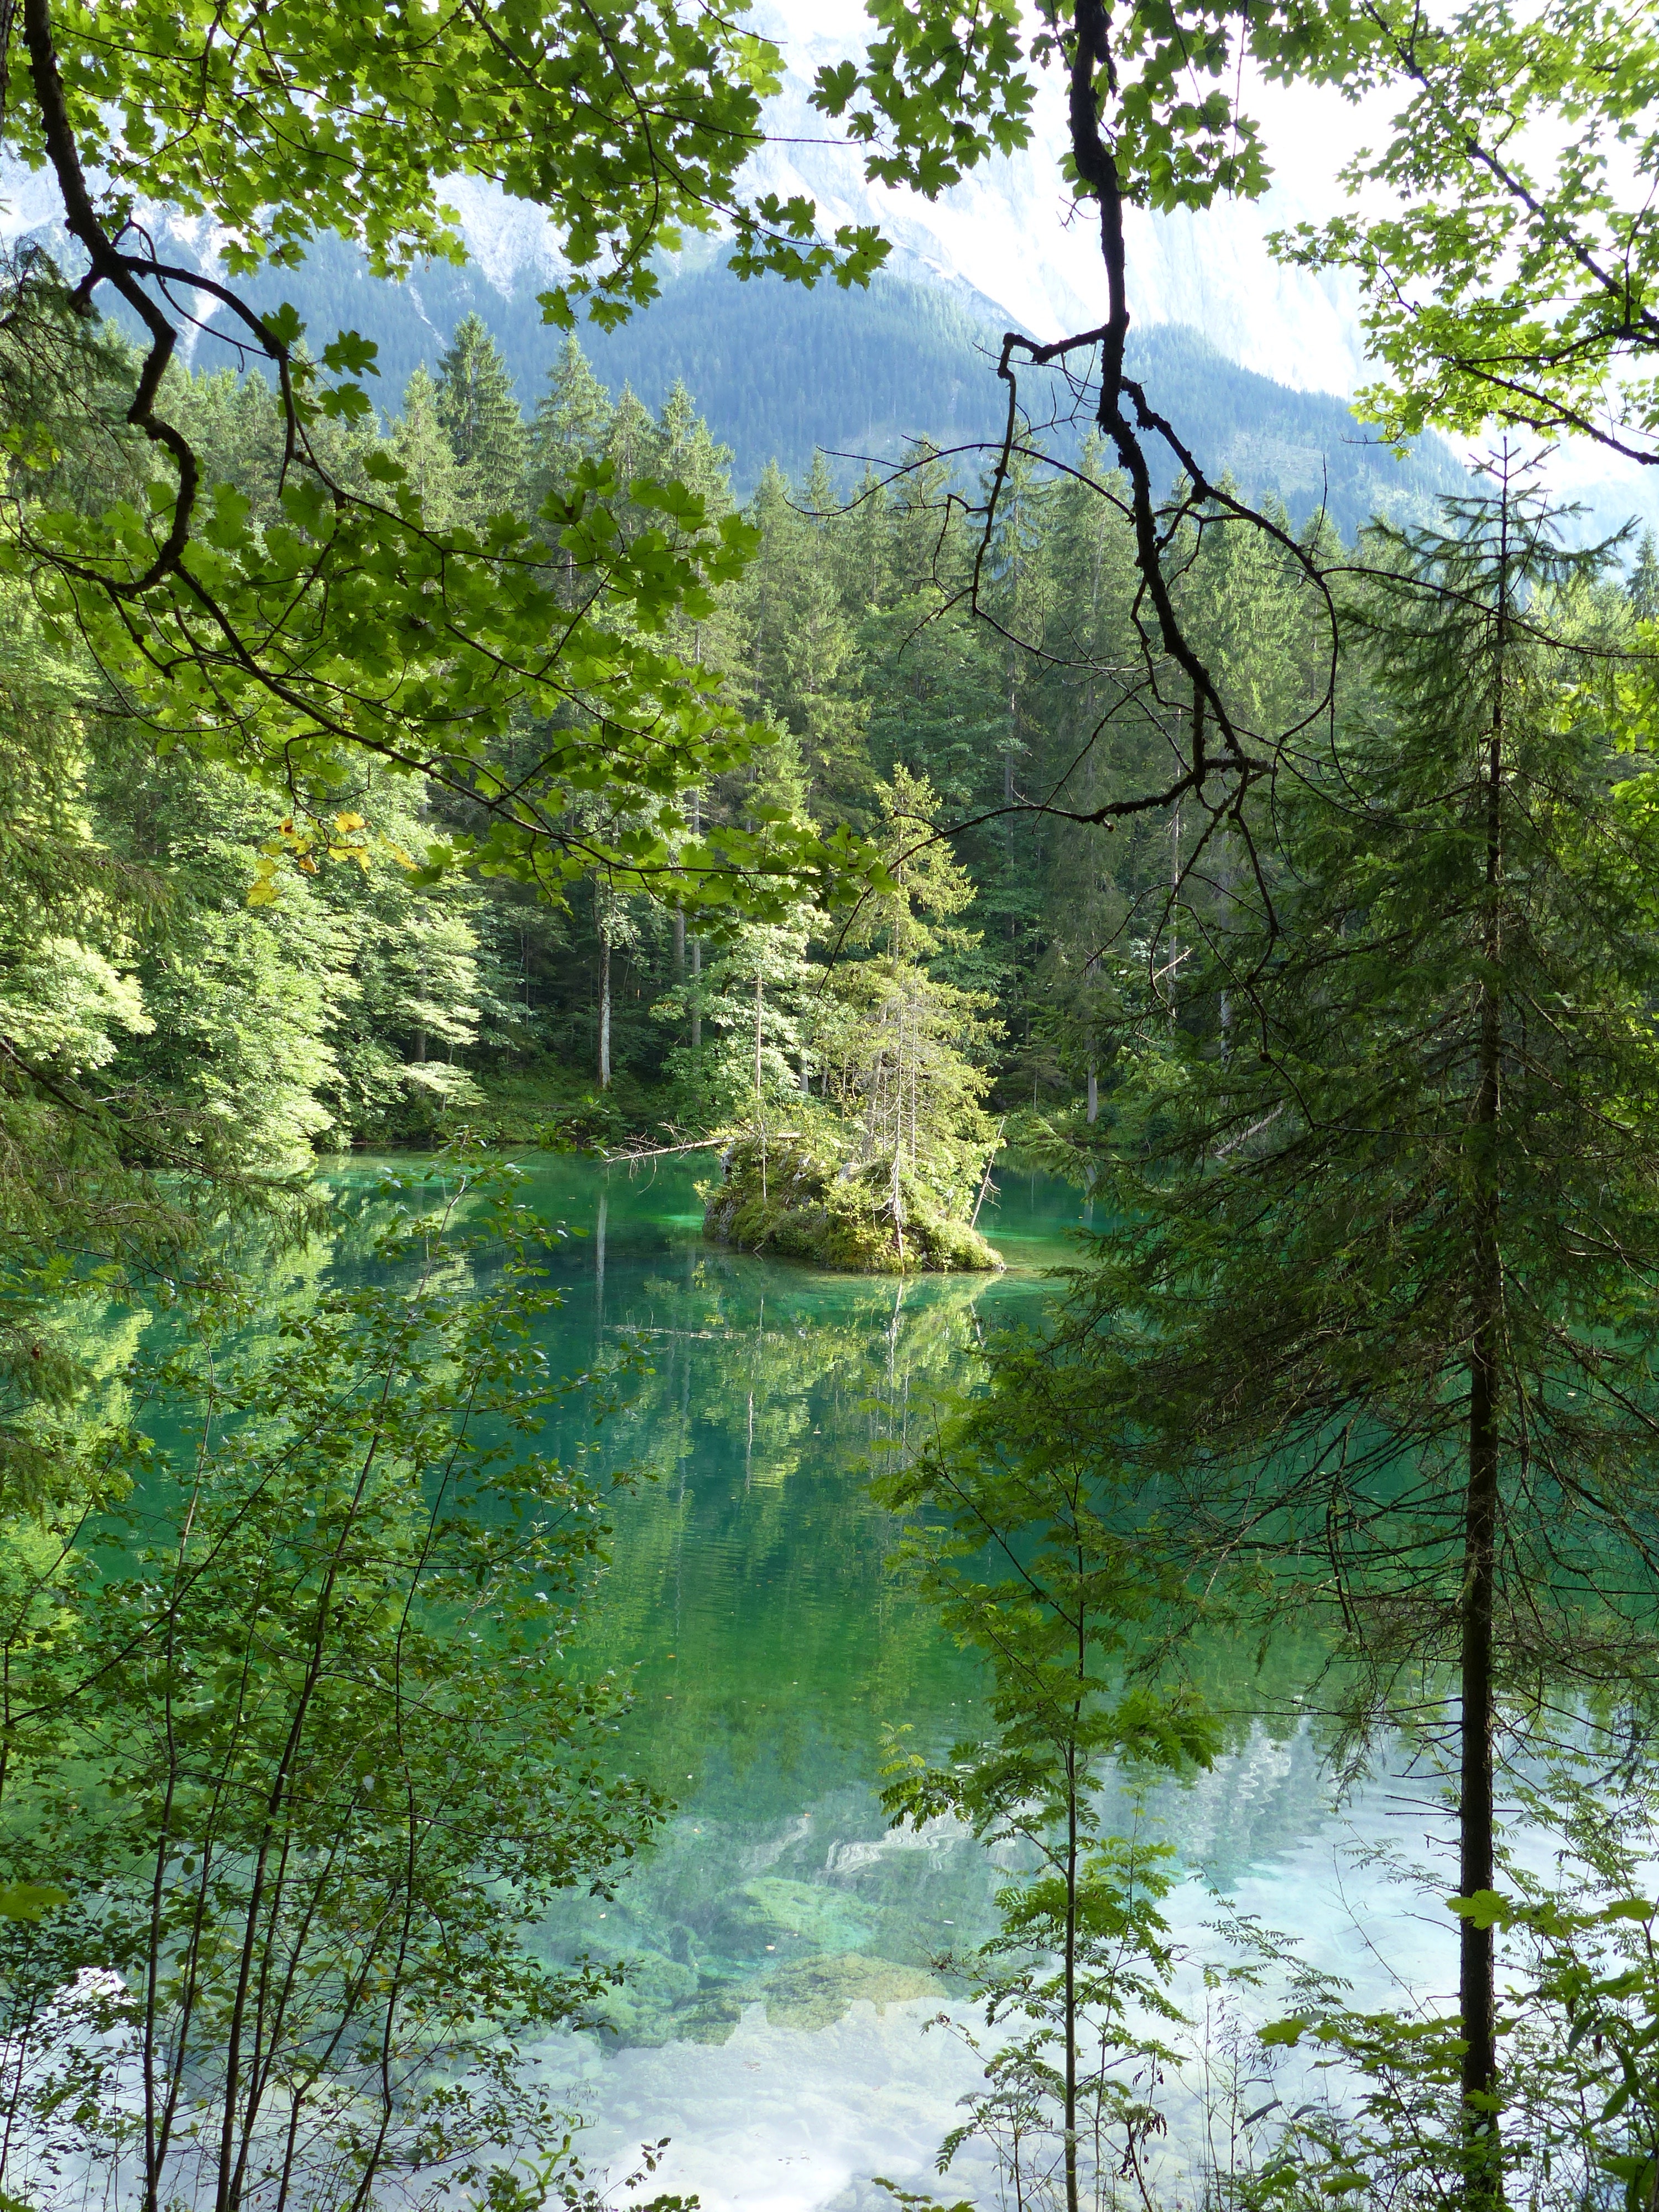
tree, forest, wilderness, branch, lake, river, pond, stream, reflection, autumn, body of water, wetland, woodland, habitat, ecosystem, biome, old growth forest, natural environment, woody plant, temperate broadleaf and mixed forest, temperate coniferous forest